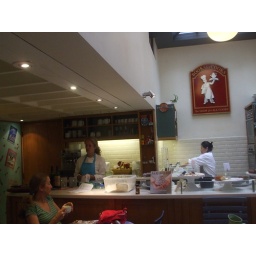
Baking and Preparing cakes in the back of Books for Cooks.Have a tea-break and try one of their home made cakes!